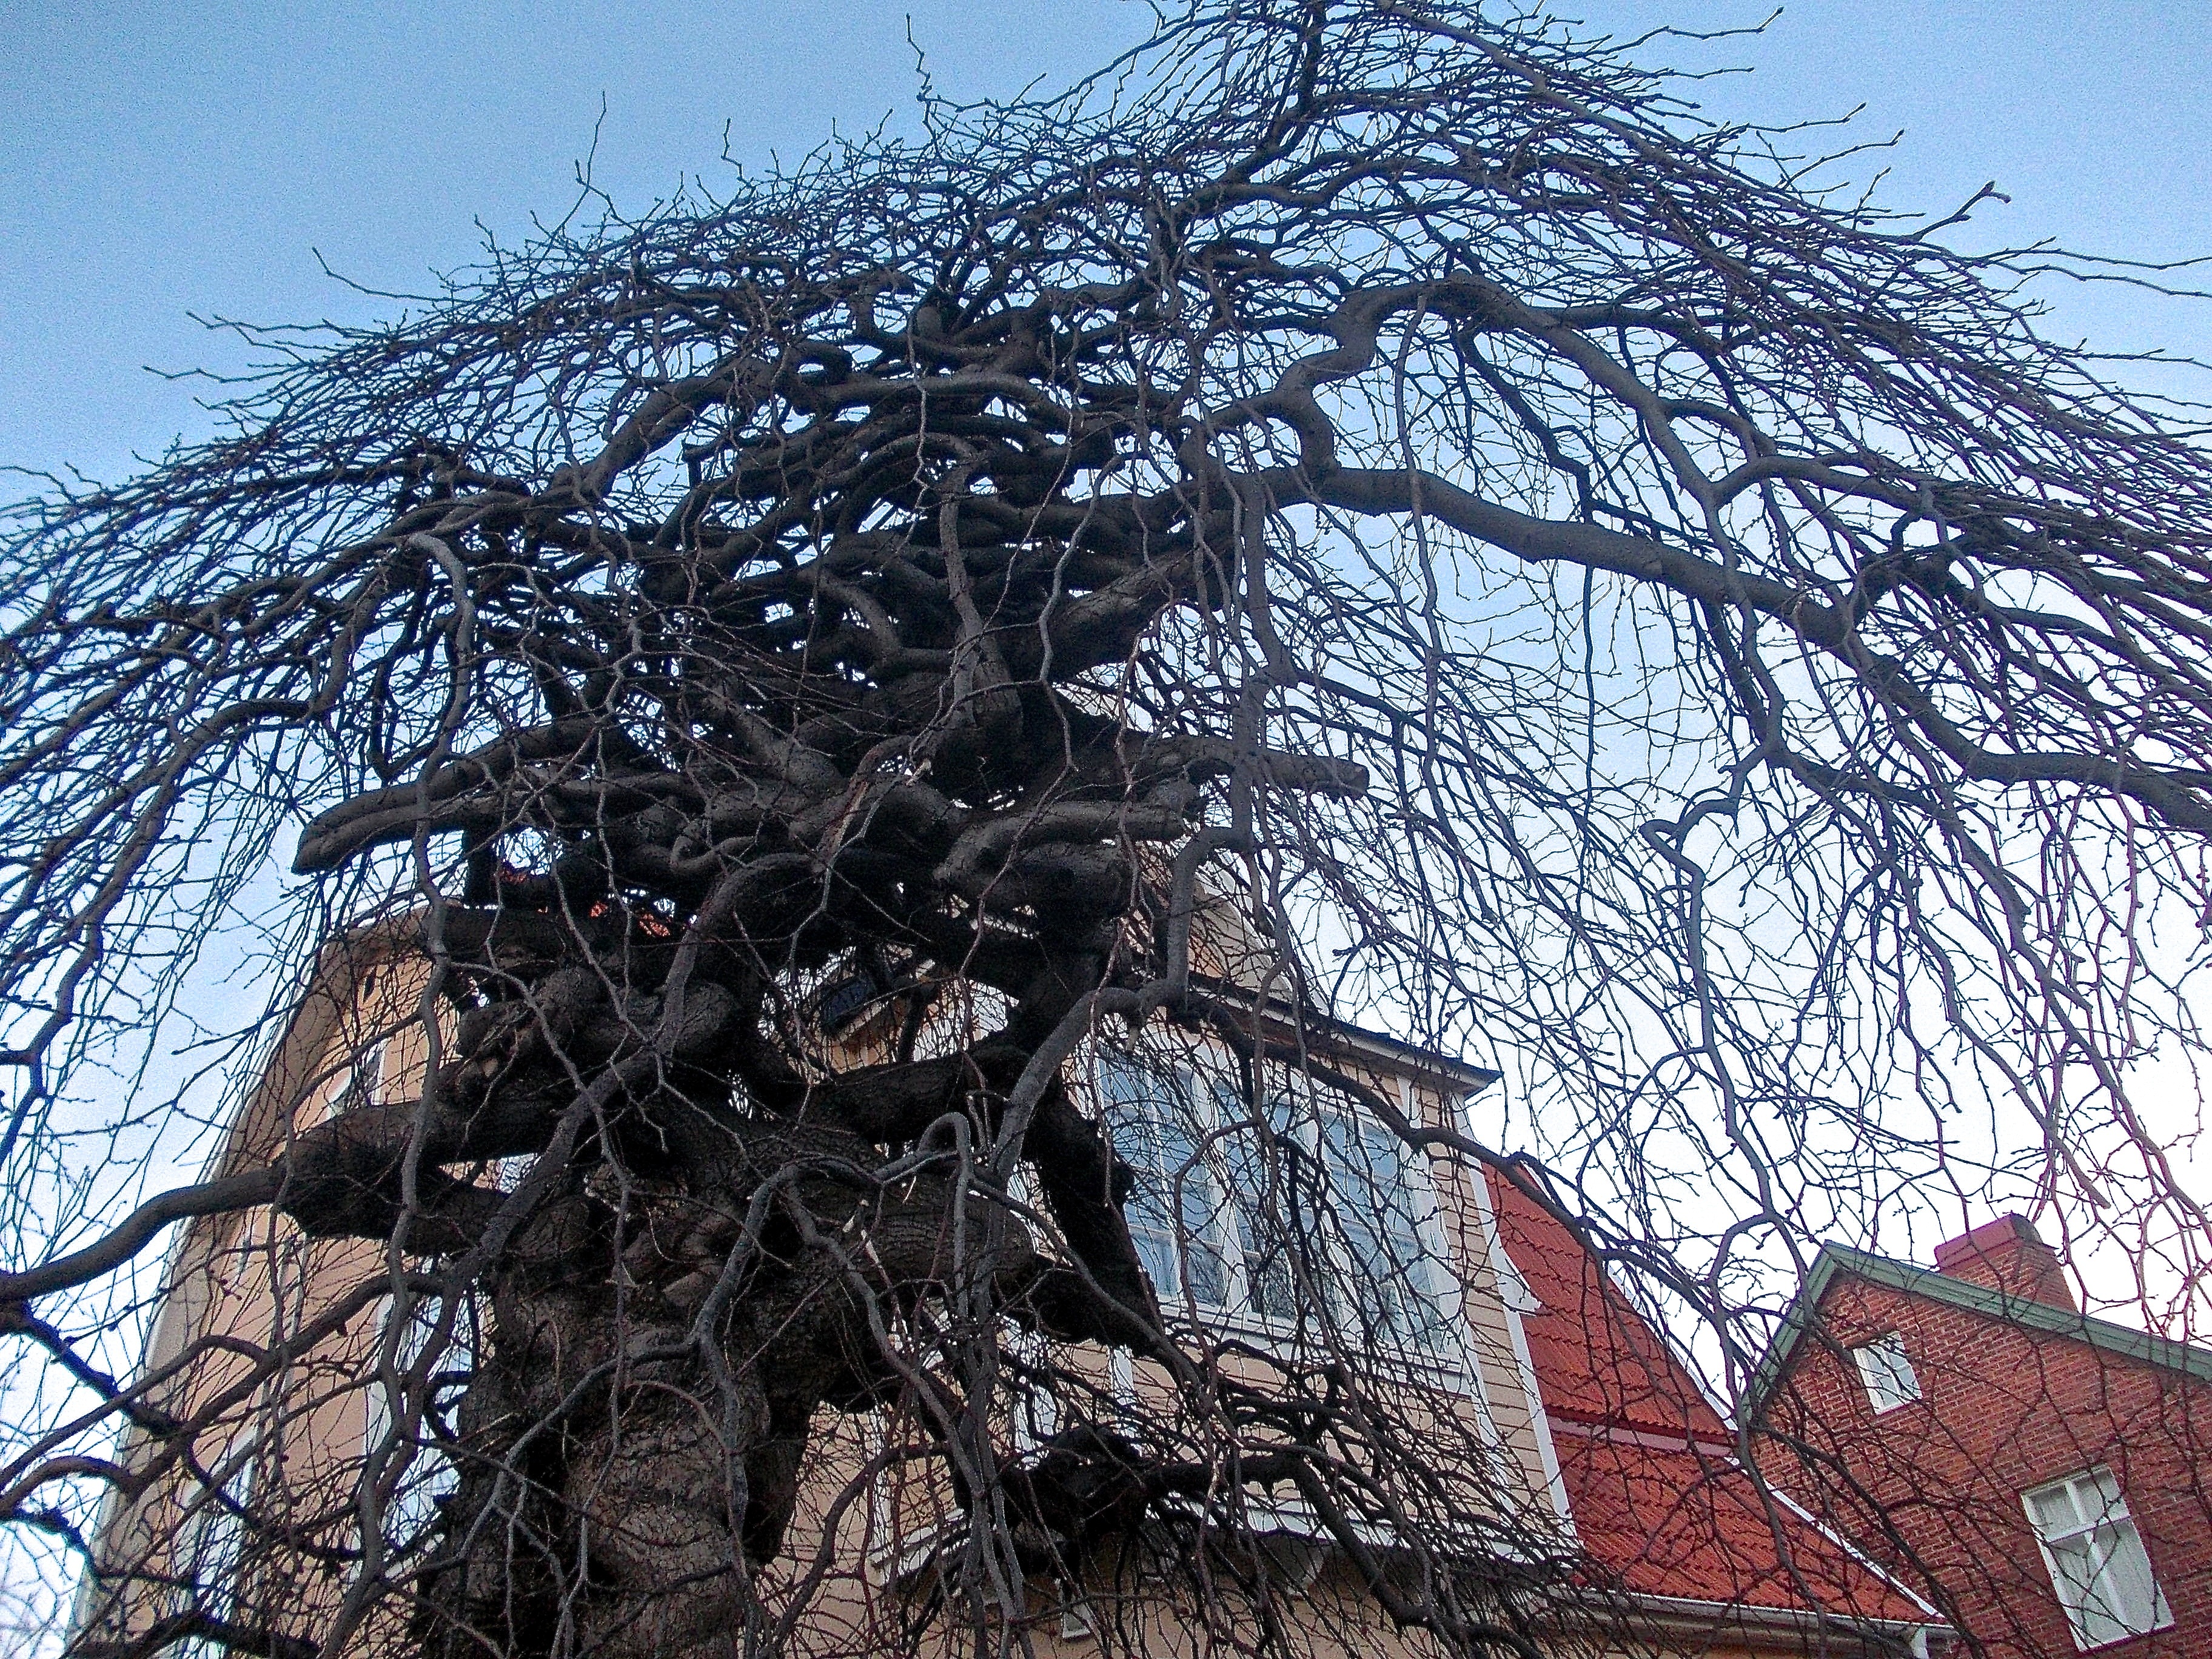
tree, branch, snow, winter, plant, flower, facade, medusa, stockholm, woody plant, gamla enskede